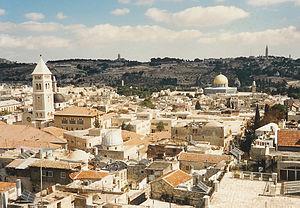
Le Tour d'Italie 2018 est la 101ᵉ édition du Tour d'Italie, l'un des trois grands tours du cyclisme. Le Giro de cette année commence à Jérusalem le 4 mai, avec un contre-la-montre individuel de 9,7 kilomètres, suivi de deux étapes supplémentaires en Israël. Après une journée de repos, le peloton est rapatrié en Italie pour 18 étapes supplémentaires, jusqu'à l'arrivée à Rome le 27 mai. Le lieu du départ du Giro est organisé pour rendre hommage au cycliste italien Gino Bartali, trois fois vainqueur de la course. Il a aidé à sauver des centaines de Juifs italiens pendant l'Holocauste et a été reconnu par Yad Vashem en 2013 en tant que Juste parmi les nations.